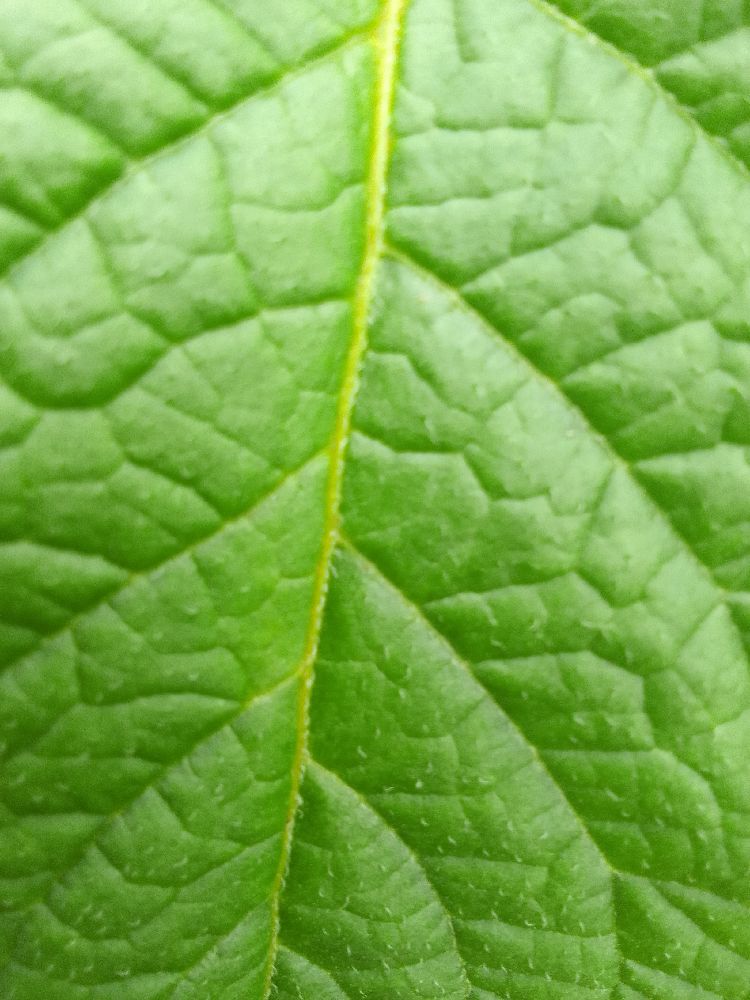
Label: Healthy